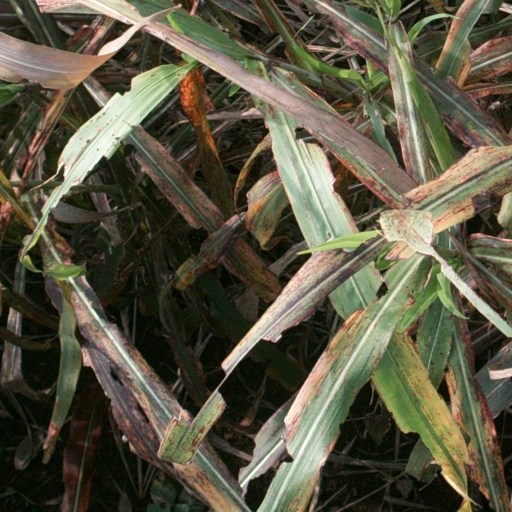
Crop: sorghum